Ryō Azumi

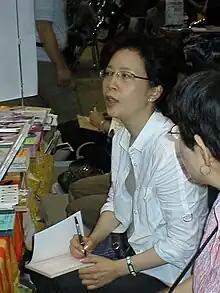

is a Japanese manga artist whose works draw on Old Norse literature and other subjects from Northern Europe.